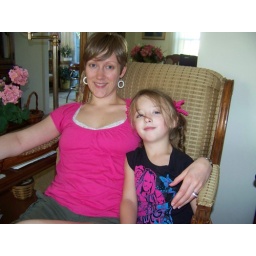
Two girls pretty in pink